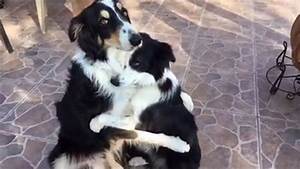
Label: dog